David Graham Phillips

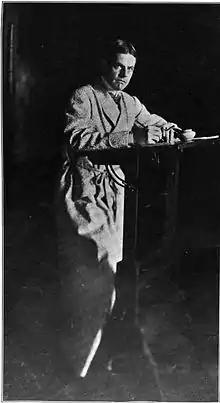
Photograph of "David Graham Phillips at work" in the March 1911 issue of "The Bookman"

The article inspired journalist Charles Edward Russell to insist to his boss William Randolph Hearst, who had just recently purchased the "Cosmopolitan" magazine, that he push his journalists to explore the Senate corruption as well. Philips was offered the position to explore more information about the corruption and bring it into the public's eye. Philips’ brother Harrison and Gustavus Myers were hired as research assistants for Philips. Hearst commented to his readers about Philips starting a series that would reveal the Senate corruption so much, that most Senators would resign. This held true for some of the Senators, such as New York Senators Chauncey M. Depew and Thomas Collier Platt. Philips exposed Depew as receiving more than $50,000 from several companies. He also helped educate the public on how the senators were selected and that it was held in the hands of a few bosses in a tight circle, helping increase the corruption level. As a result of these articles, only four of the twenty-one senators that Philips wrote about were still in office. Philips also had some of the greatest success as a muckraker, because he helped change the U.S. Constitution, with the passage of the 17th Amendment, creating popular election for senators.